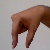
The image shows a hand gesture representing the letter 'Q' in Indian Sign Language.